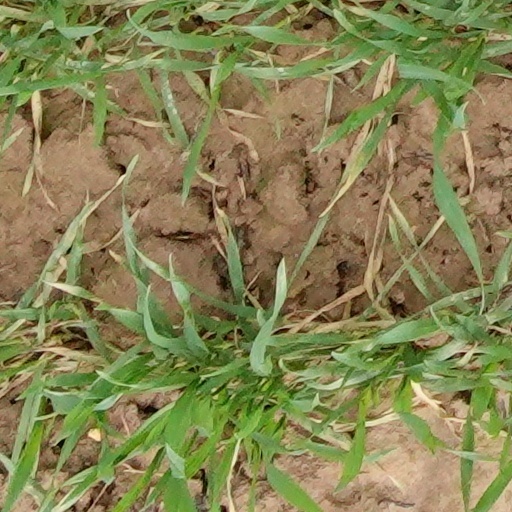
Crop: wheat